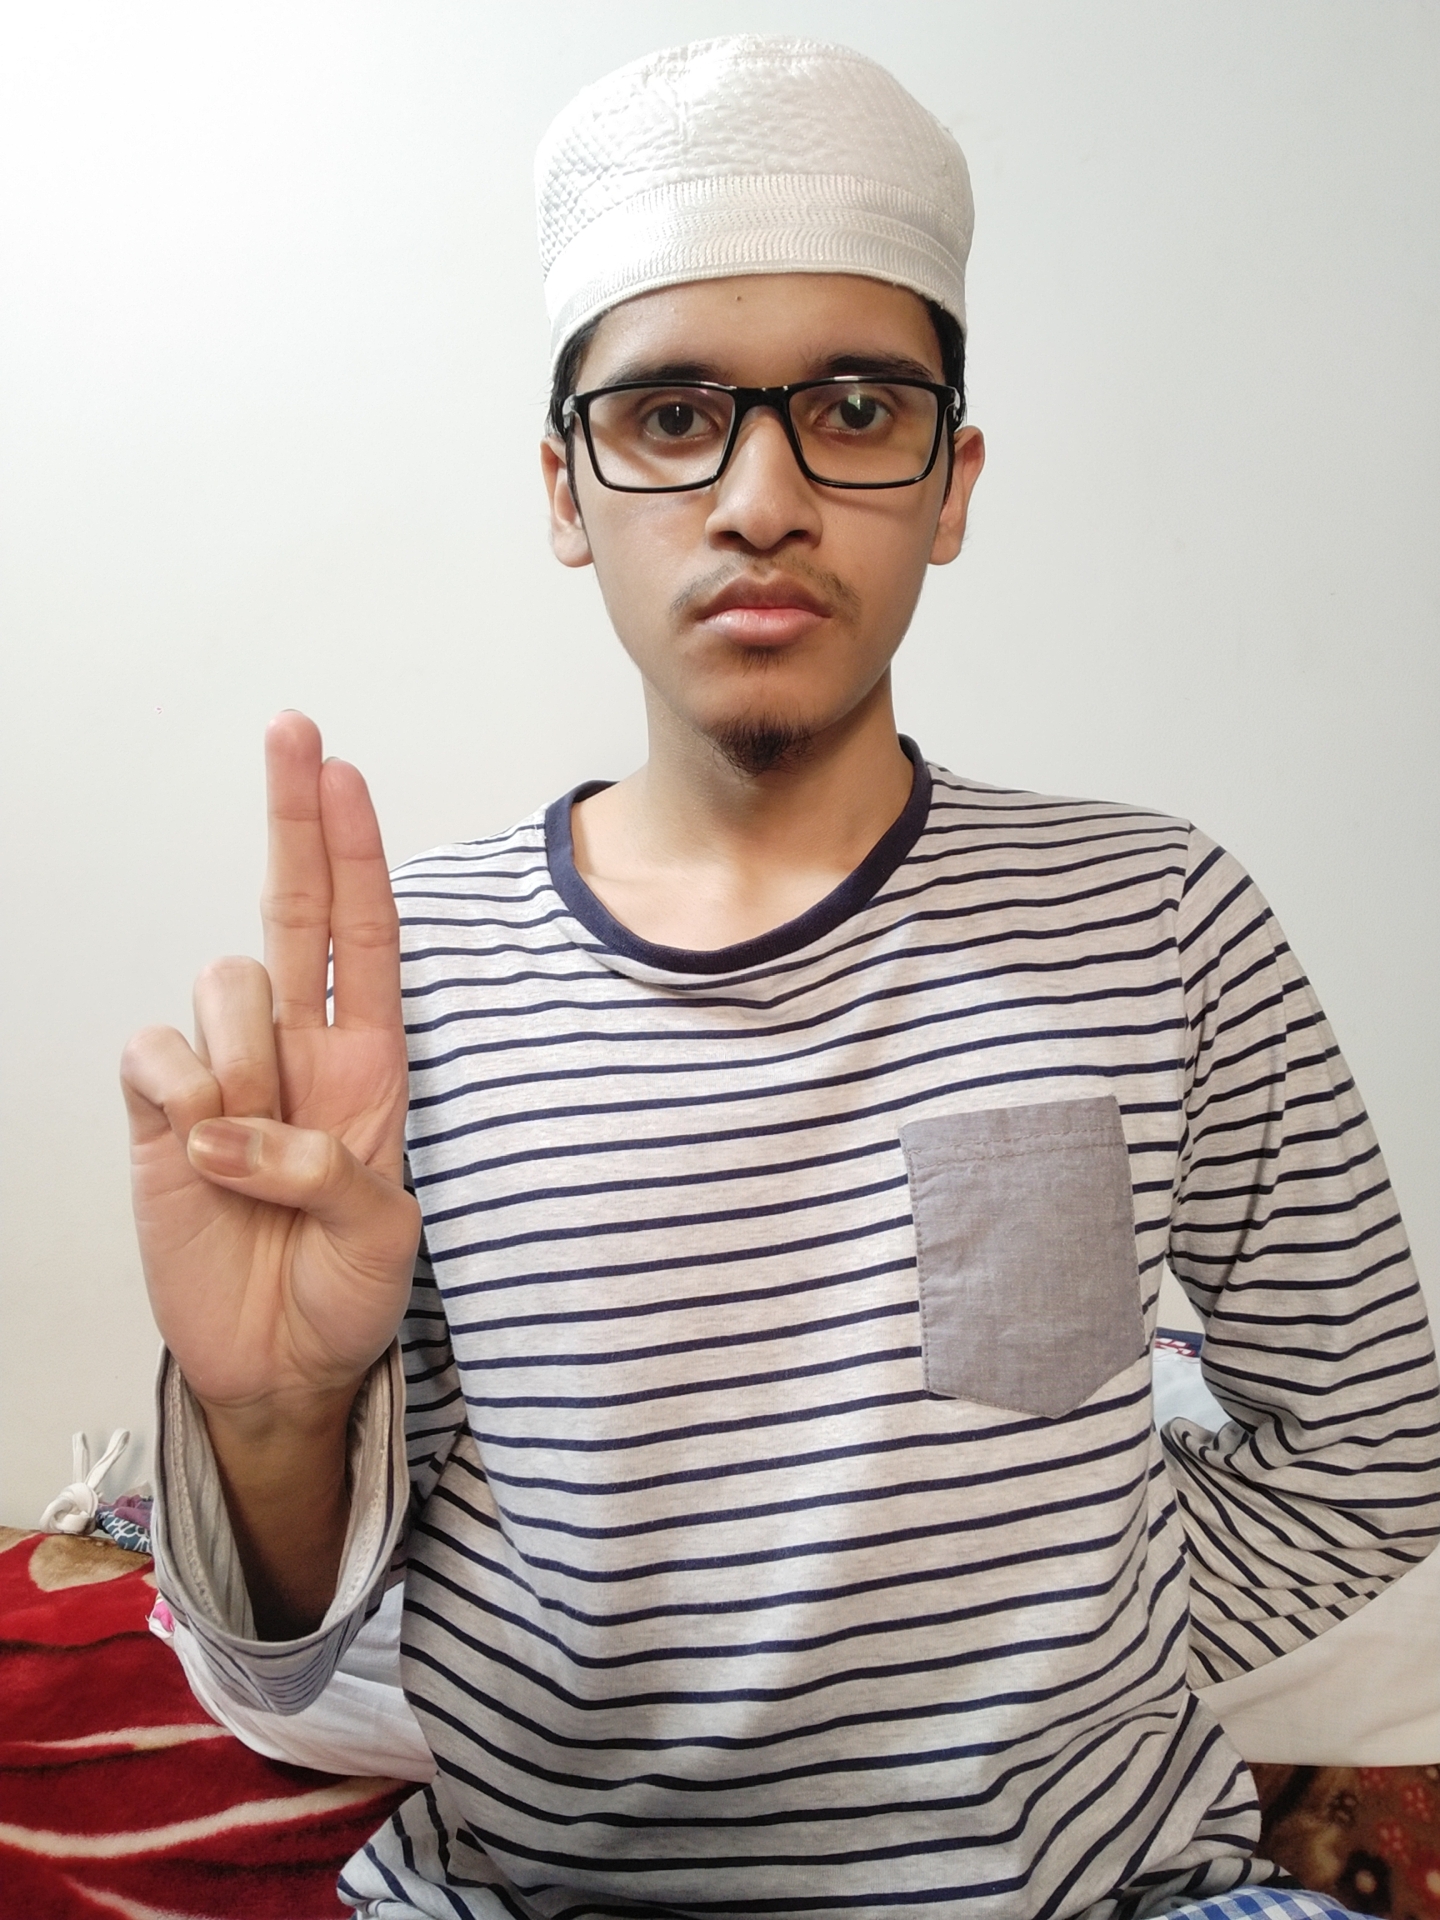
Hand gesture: two_up